František Antonín Nickerl

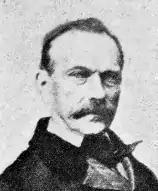
František Antonín Nickerl.

František Antonín Nickerl (December 4, 1813 in Prague – February 4, 1871 in Prague) was a Czech entomologist who specialised in Lepidoptera, especially those of the Riesengebirges.